Caniformia

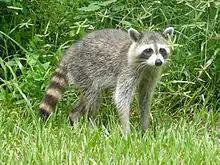
Common raccoon ("Procyon lotor")

Debate continues on the origin of pinnipeds. Recent molecular evidence suggests pinnipeds evolved from a bear-like ancestor about 23 Mya during the late Oligocene or early Miocene epochs, a transitional period between the warmer Paleogene and cooler Neogene periods. However, discovery of the fossil "Puijila darwini" in early Miocene deposits in Nunavut suggests a different scenario. Like a modern otter, "Puijila" had a long tail, short limbs, and webbed feet instead of flippers. However, its limbs and shoulders were more robust, and "Puijila" likely had been a quadrupedal swimmer–retaining a form of aquatic locomotion that give rise to the major swimming types employed by modern pinnipeds. "Puijila" has been assigned to a clade of mustelids.